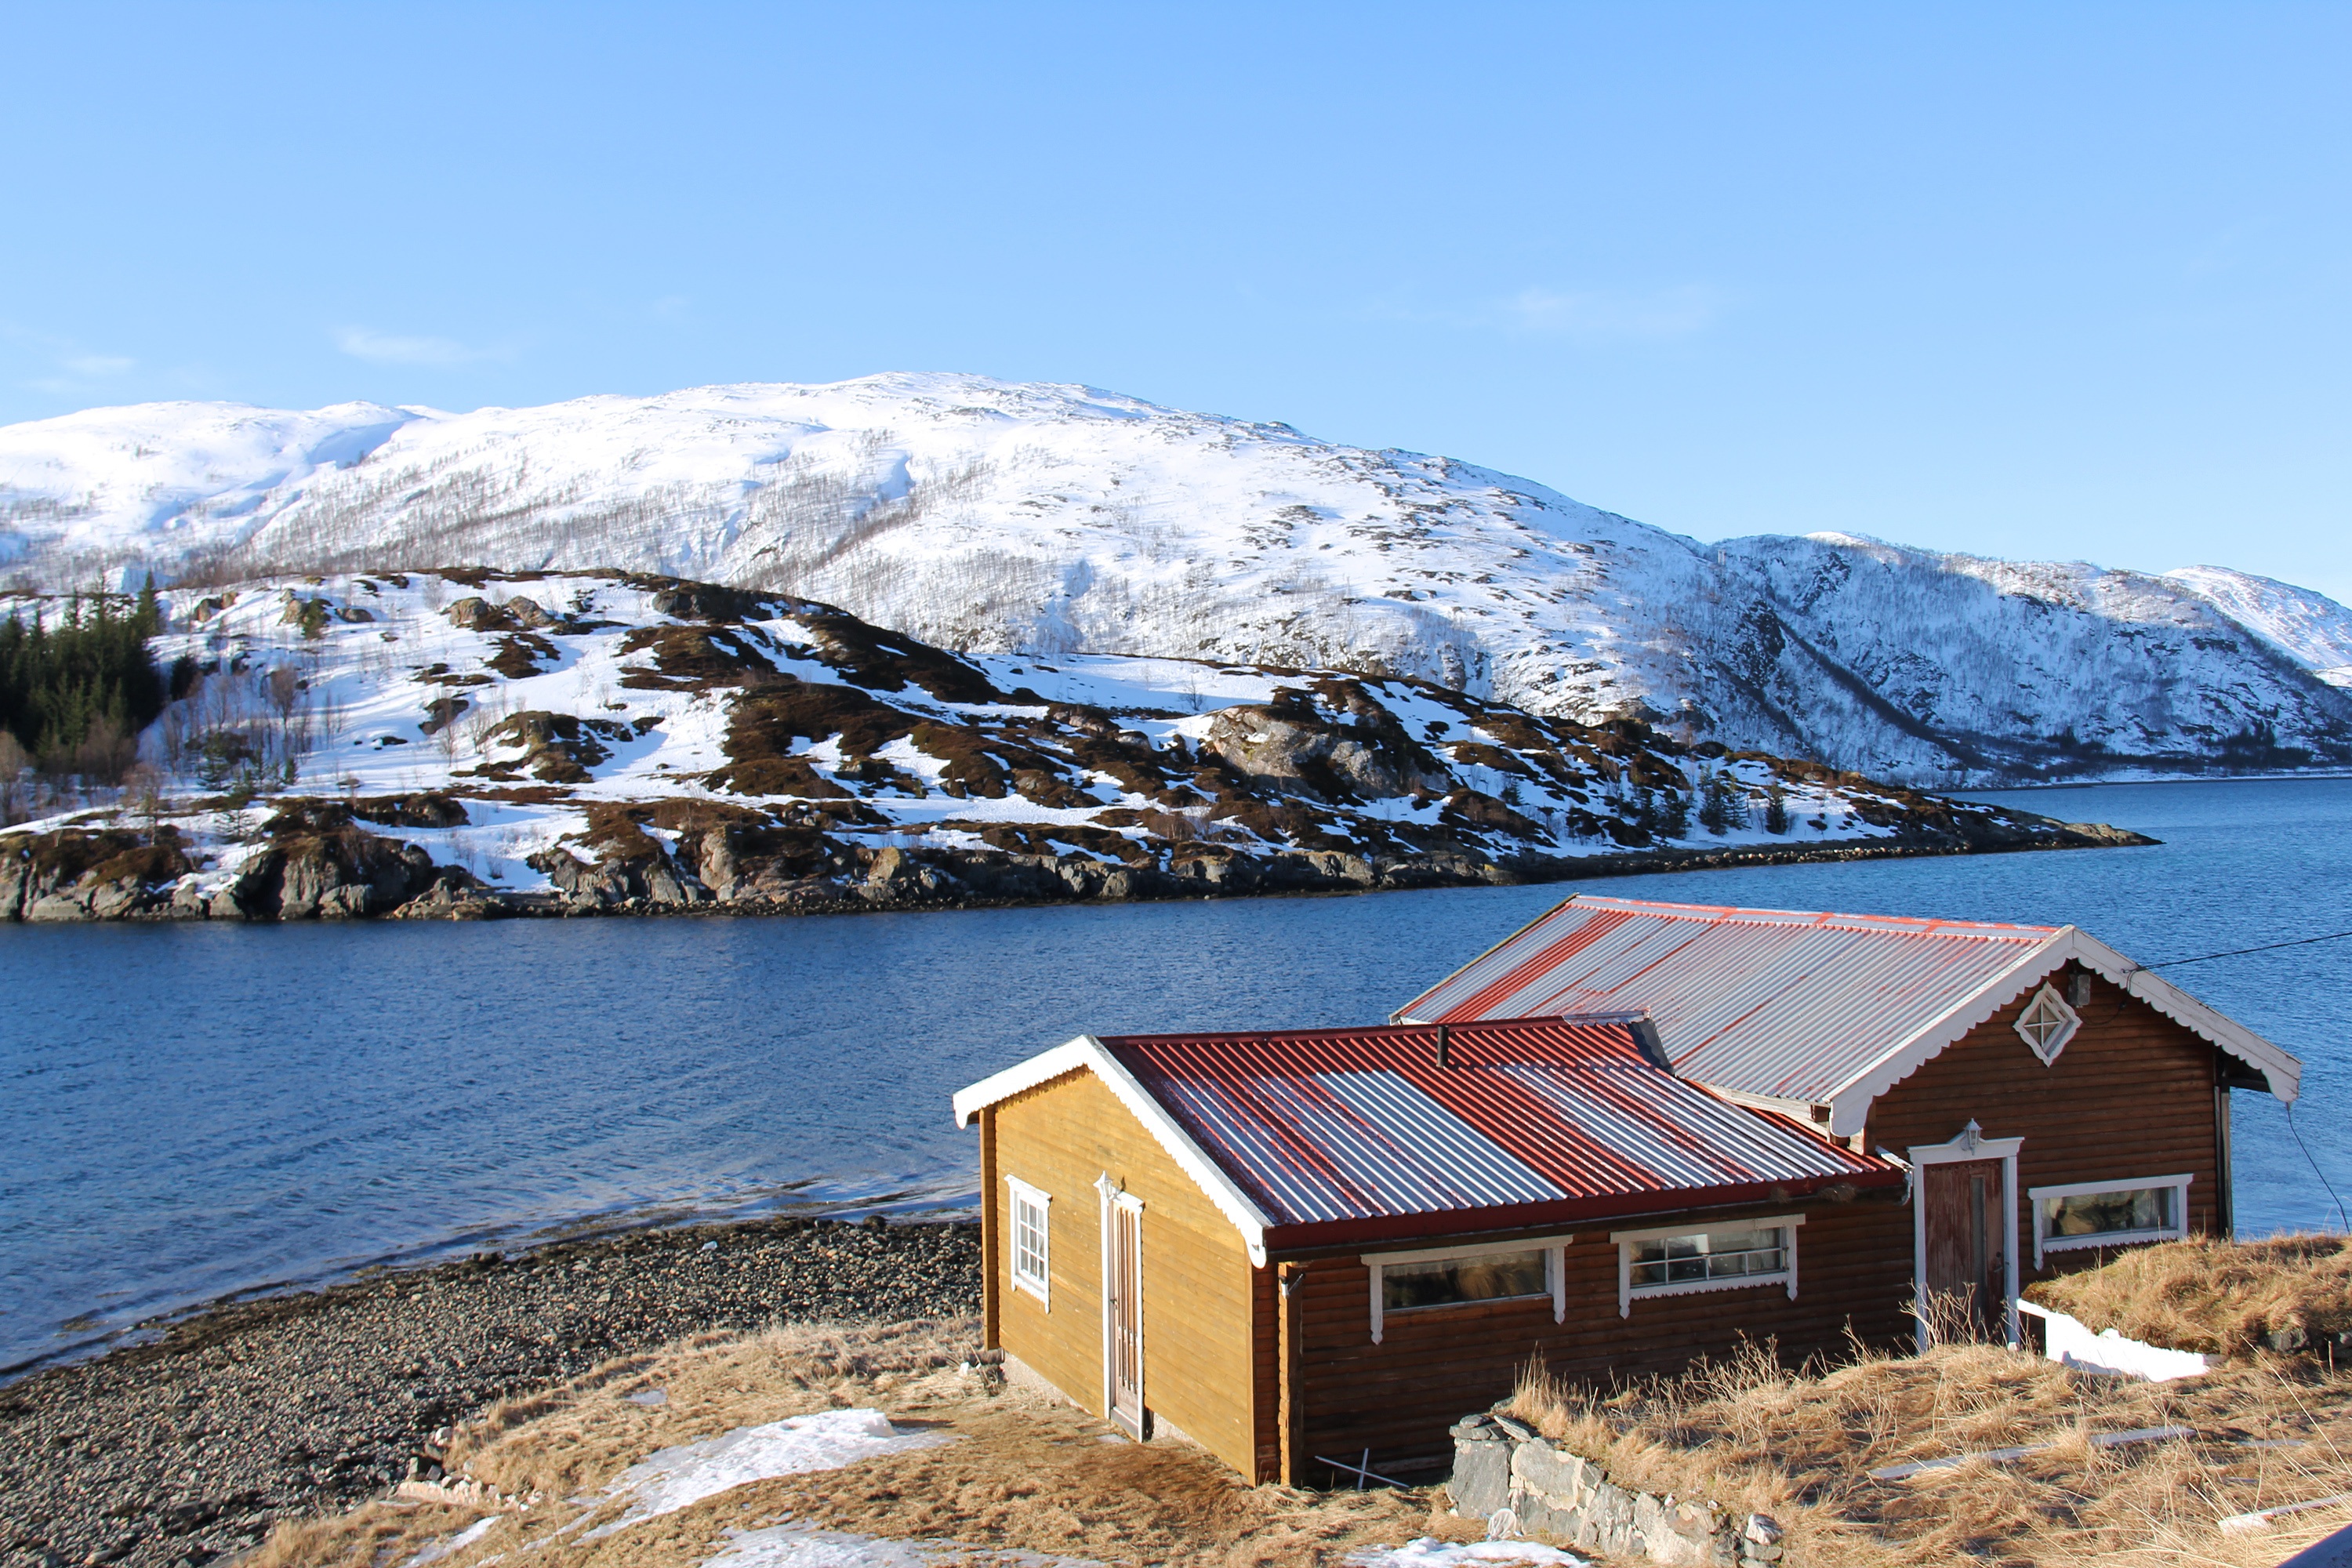
landscape, sea, mountain, snow, winter, sky, lake, mountain range, travel, hut, europe, weather, fjord, season, alps, beautiful, norway, scandinavia, tromso, nordic house, lauklines kystferie, kvaloya, kval ysletta, mountainous landforms, geological phenomenon